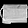
Label: Bag